The Supremes

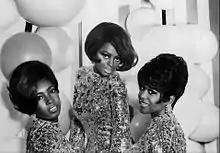
Cindy Birdsong (right)

Birdsong first appeared with the Supremes in Ballard's place at a benefit concert at the Hollywood Bowl on April 29, 1967. Following the performance, Gordy quickly learned that Birdsong was still contractually committed to the Blue Belles when that group's lawyers filed an injunction against him. In May, Ballard returned for what she believed was a probationary period, although in reality it was a stopgap measure until Gordy was able to buy out Birdsong's contract. During May and June, knowing that she was one step away from being dismissed, Ballard made an attempt to toe the line, slimming down and showing up to commitments on time and sober. Despite this, Birdsong was secretly traveling with the Supremes, studying their routines.